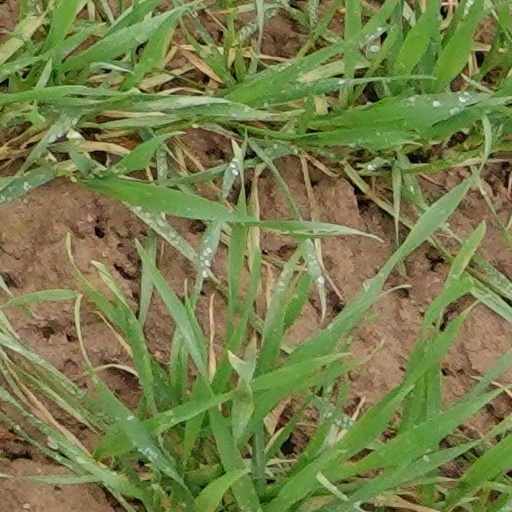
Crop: wheat